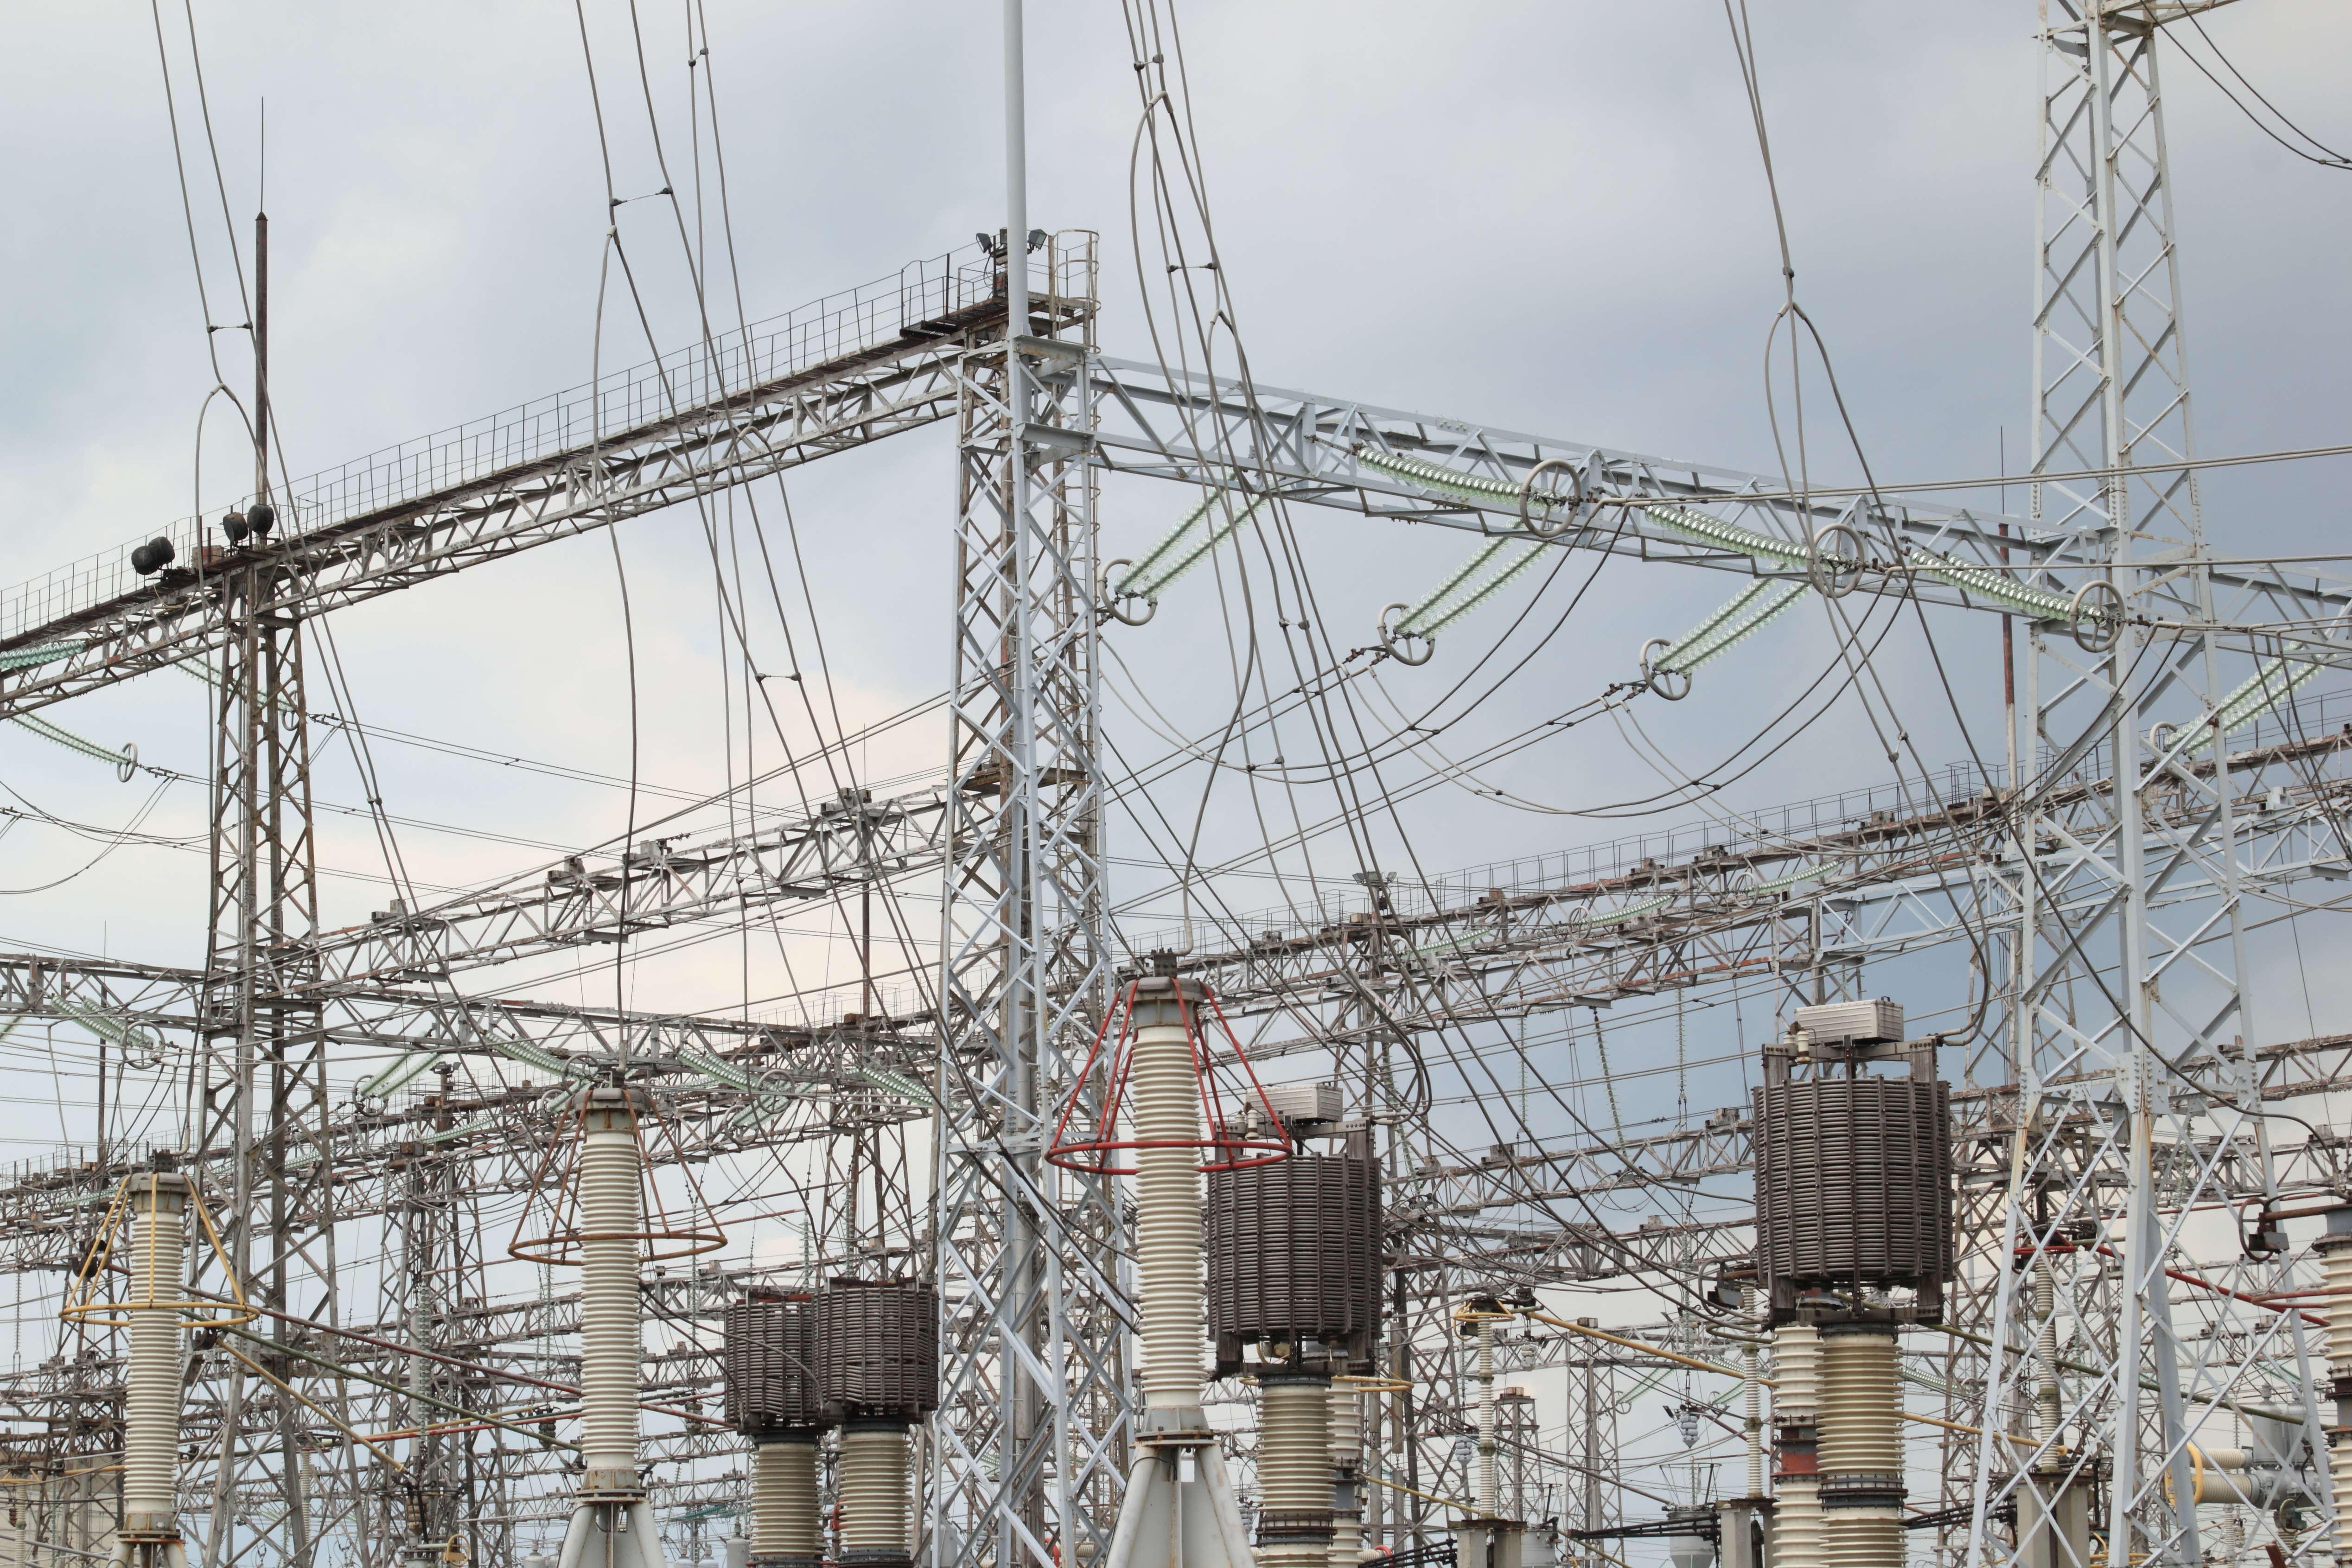
plant, construction, high, vehicle, tower, mast, station, electricity, power, scaffolding, distribution, electric, lithuania, nuclear, voltage, transmission tower, switchgear, ignalina, outdoor structure, electrical supply, overhead power line